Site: brandenburg
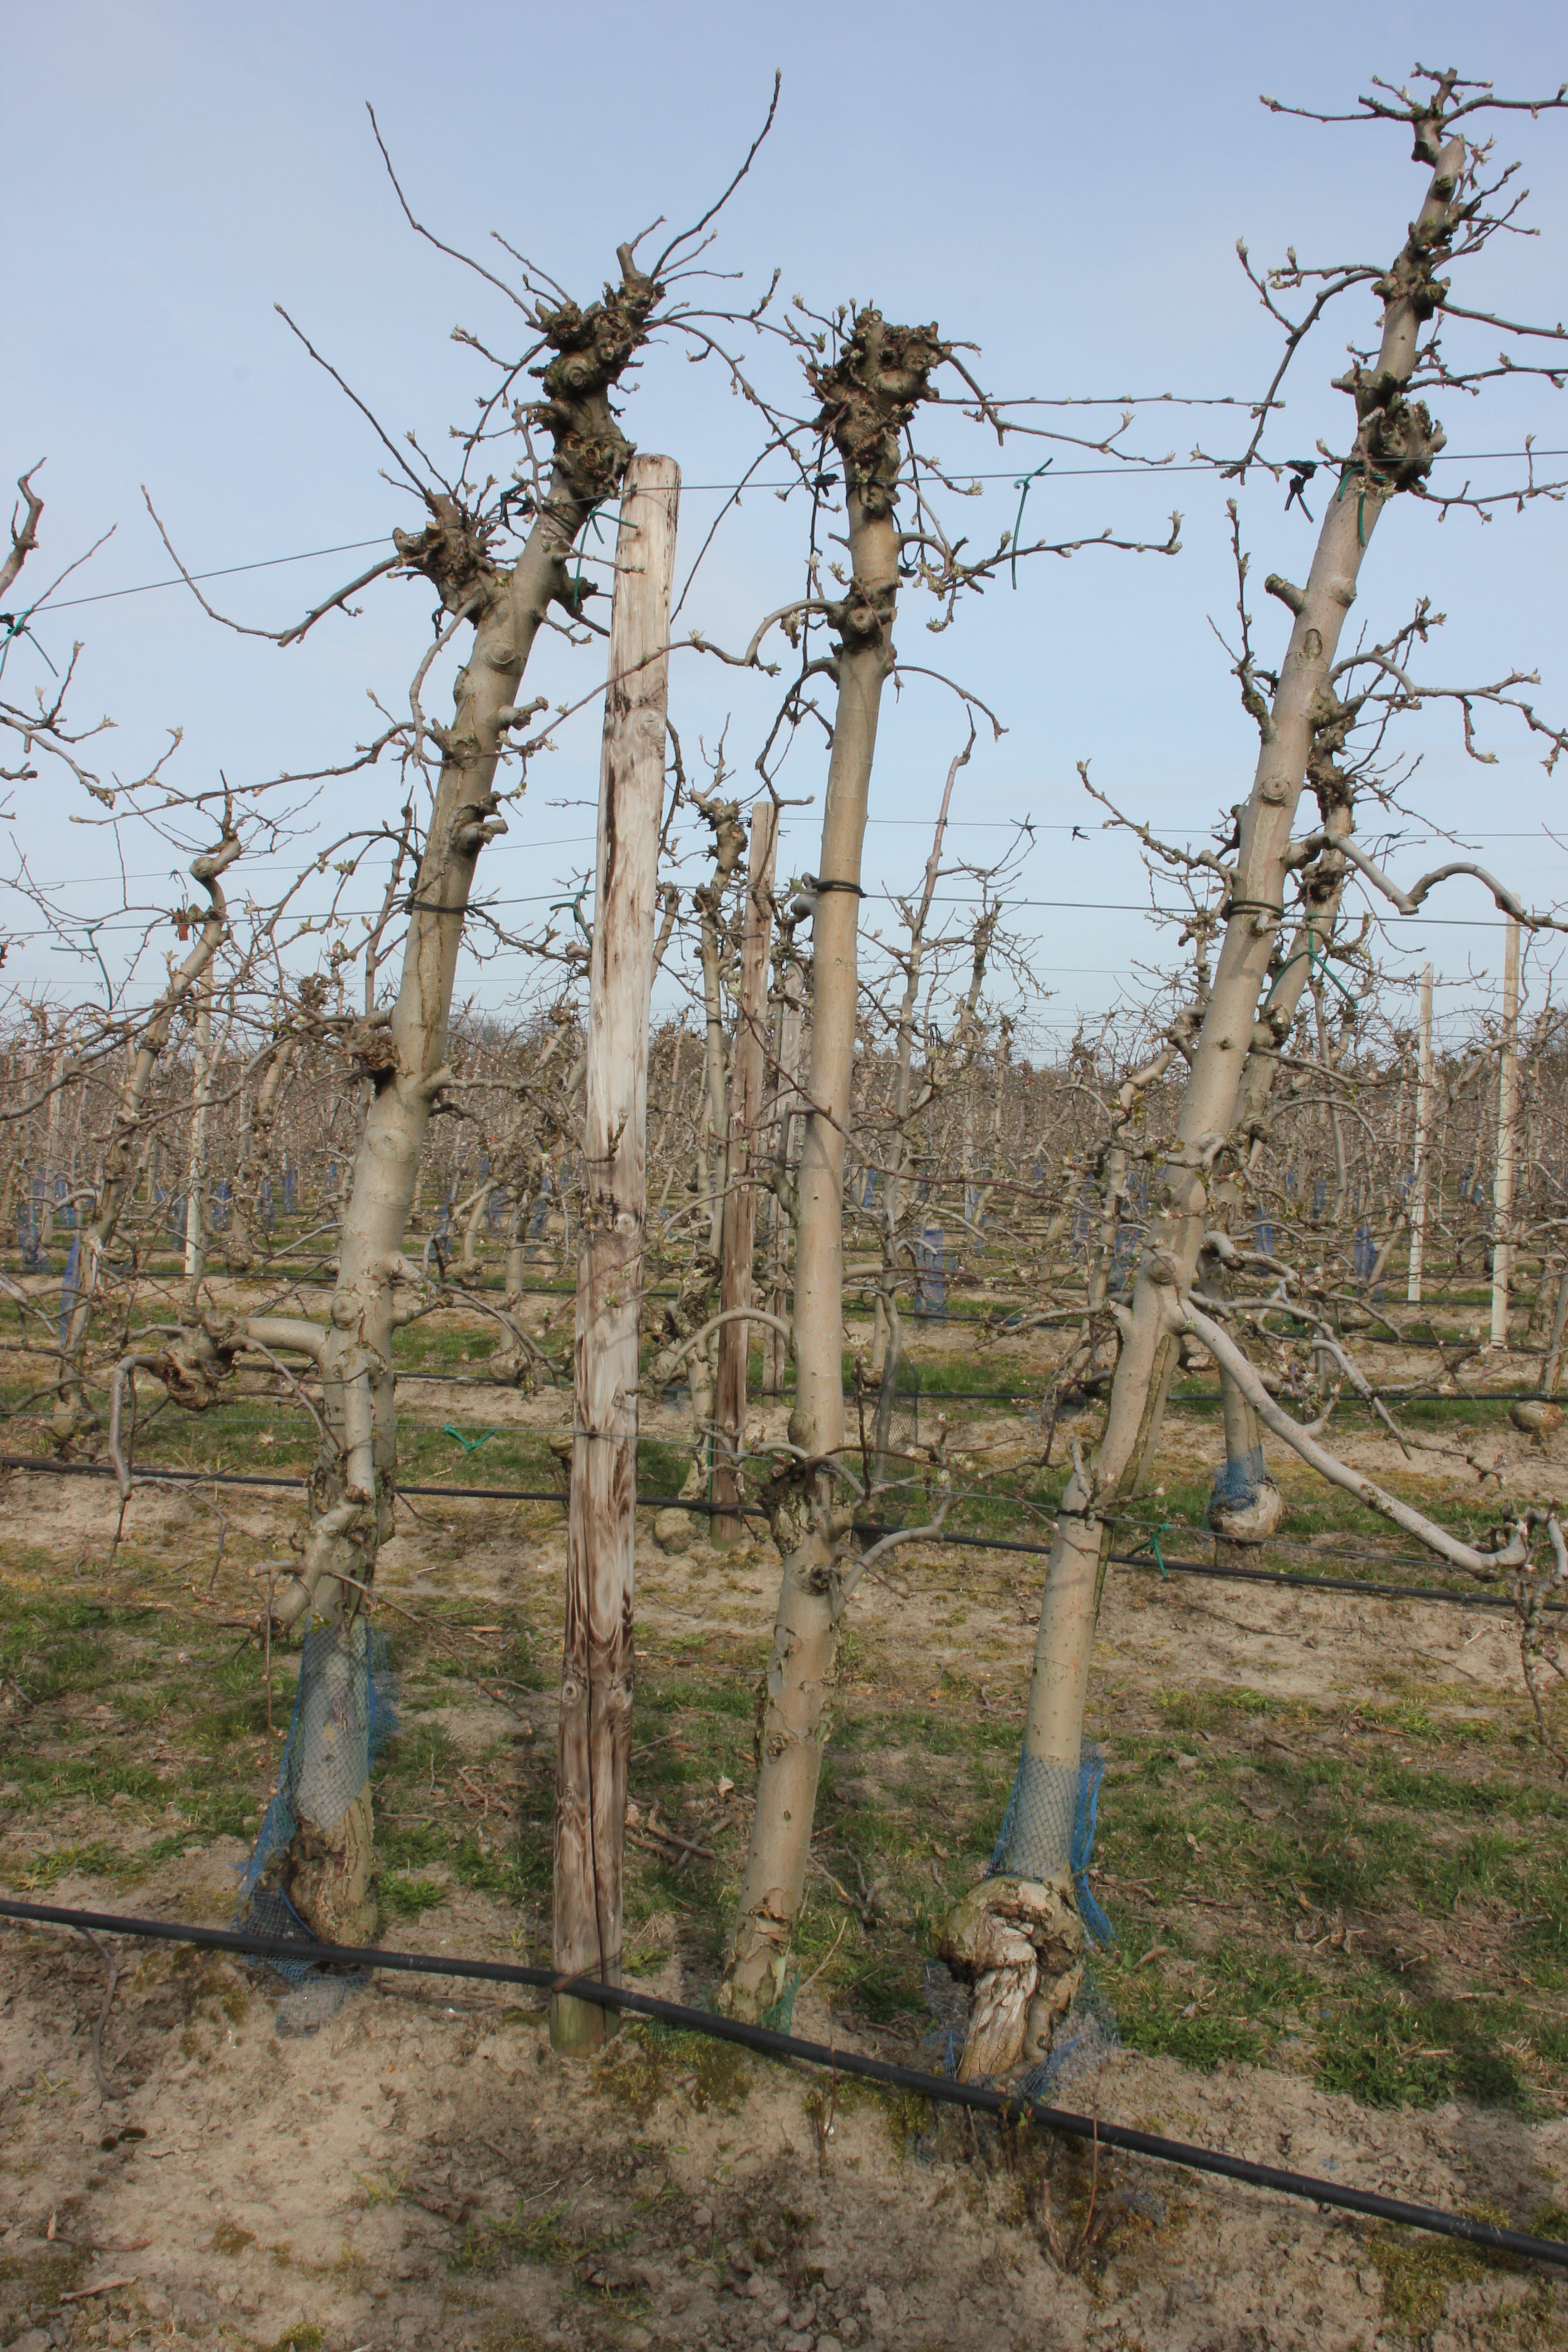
Growth stage (BBCH 54): Inflorescence emergence